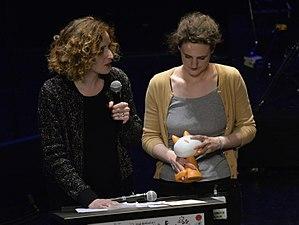
Julie Staebler et Catherine Staebler pour le Fauve du prix de la bande dessinée alternative au Festival International de la Bande Dessinée d'Angoulême 2017.
Biscoto est une maison d'édition et un journal mensuel indépendant de bande dessinée pour enfants, basé à Angoulême et diffusé en France, Belgique, Suisse et au Canada. Lancé en janvier 2013, il reçoit quatre ans plus tard le prix de la bande dessinée alternative lors du festival d'Angoulême 2017.